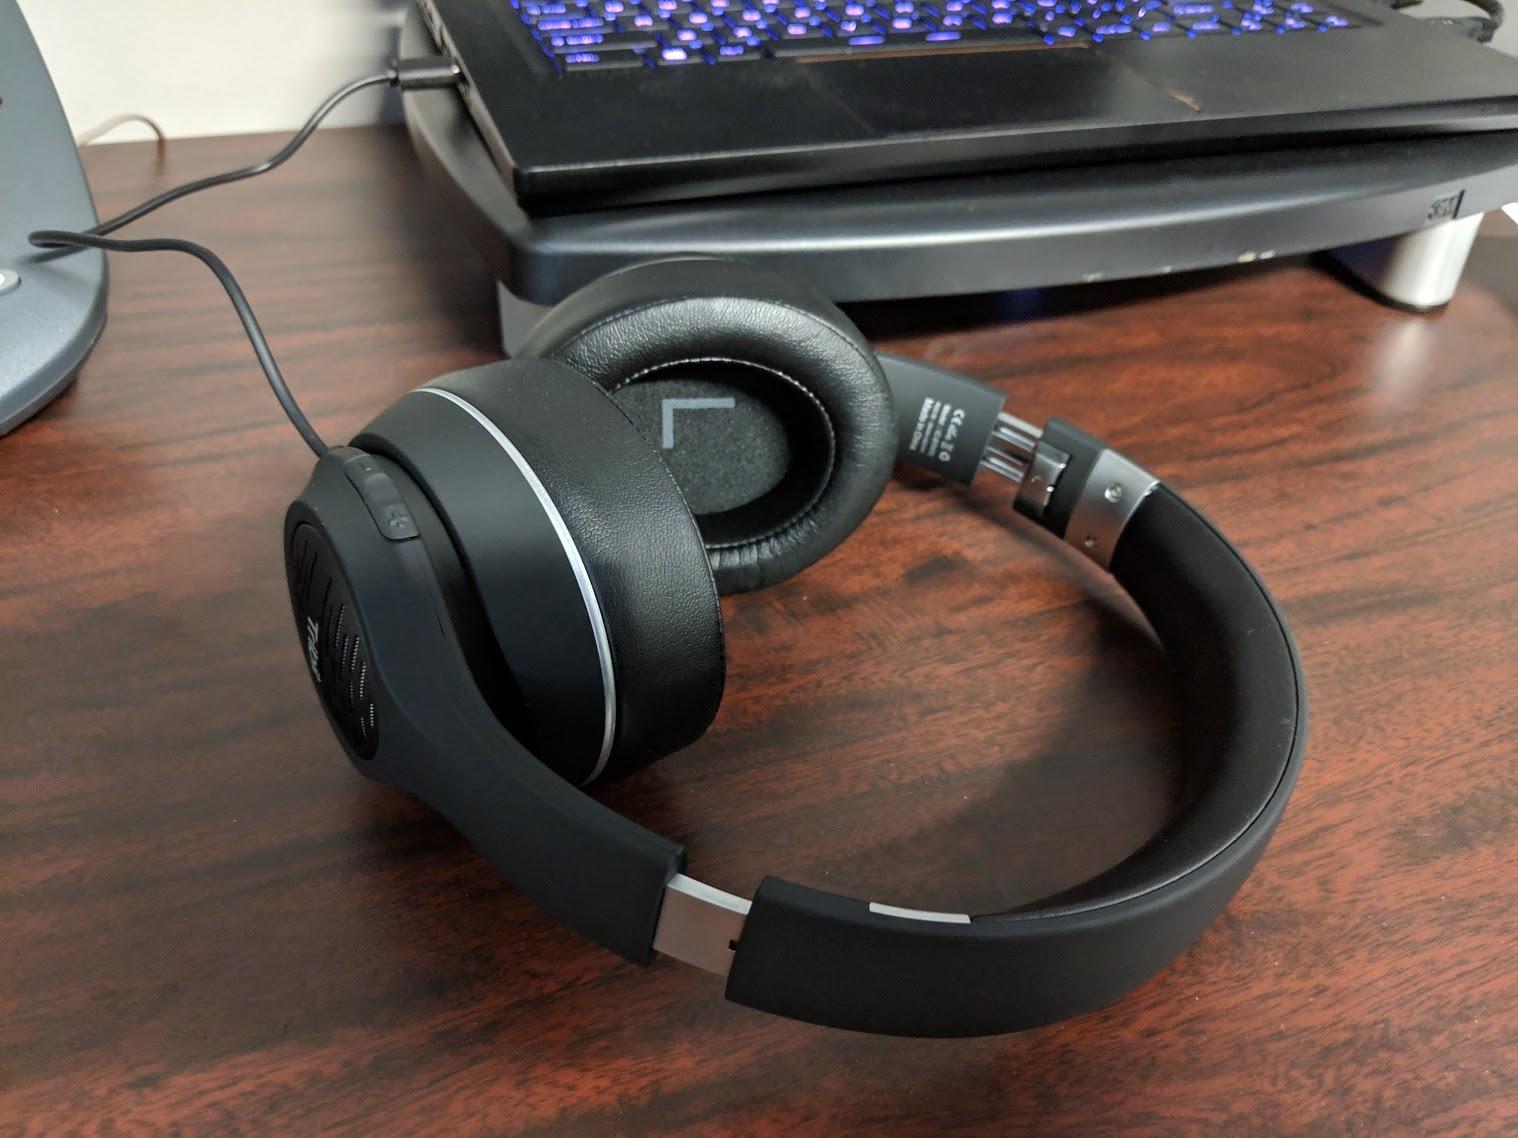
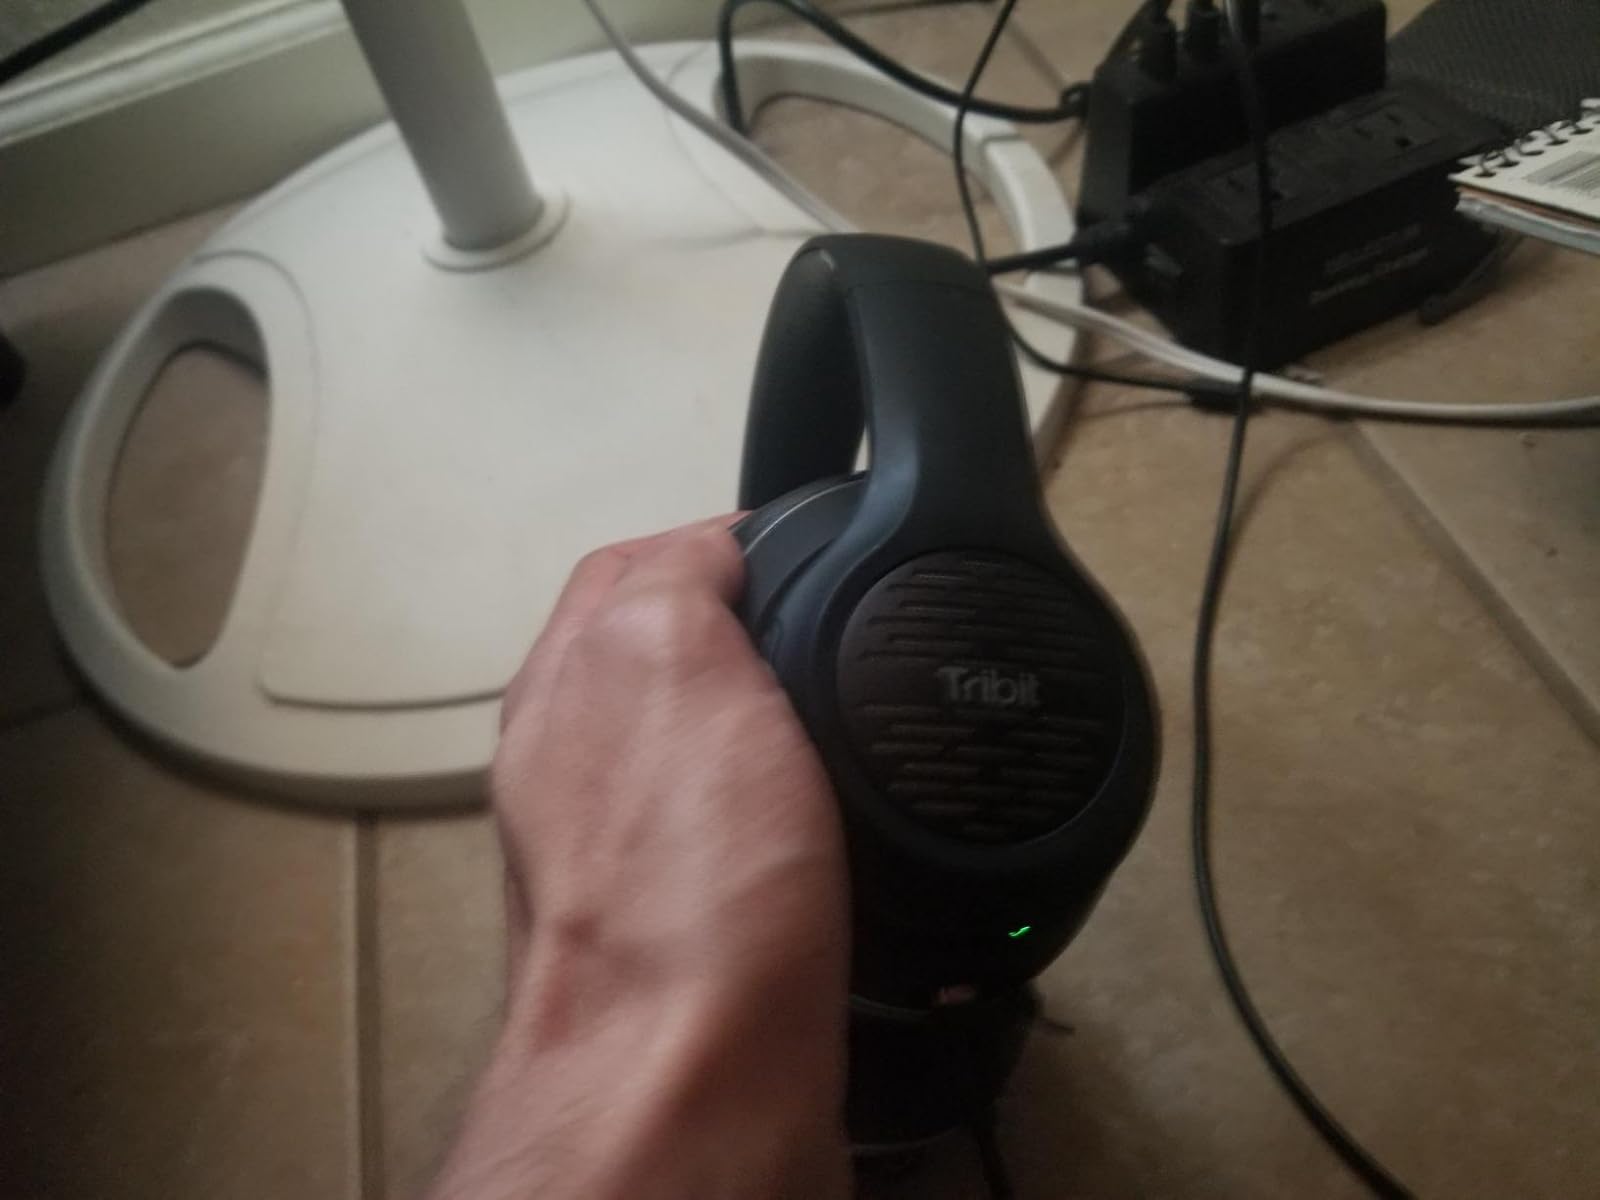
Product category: headphones
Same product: yes